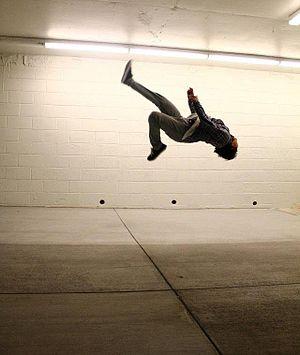
Le terme tricking ou trickz désigne un sport extrême issu des arts martiaux mêlant différentes acrobaties en provenance du taekwondo, de la gymnastique, capoeira, du freerun et breakdance. L'origine du tricking est attribué au kata artistique et au développement des figures acrobatiques réalisées en kata. En une dizaine d'années la discipline a fortement évolué et la gymnastique artistique a influencé la pratique du sport. Aujourd'hui le tricking a énormément évolué depuis sa création, si l'aspect martial est toujours omniprésent, les éléments provenant des autres disciplines sont de plus en plus présents. Ces derniers définissent le style d'un pratiquant et c'est le mélange de ces disciplines qui permet de distinguer le tricking des autres sports acrobatiques ou arts martiaux.